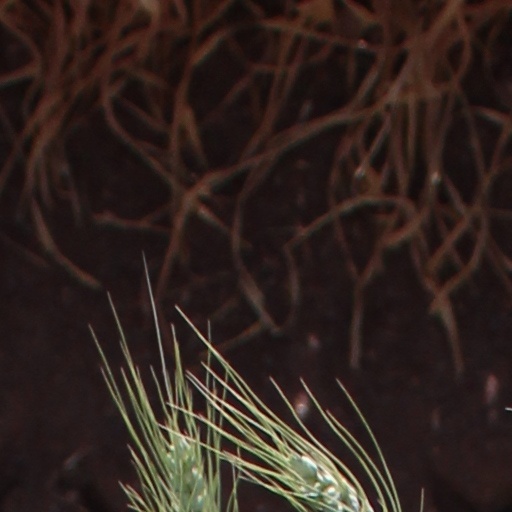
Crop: wheat